Catalytic chain transfer

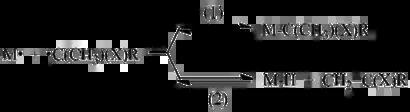

In general, reactions of organic free radicals (•C(CH)(X)R) with metal-centered radicals (M•) either produce an organometallic complex (reaction 1) or a metal hydride (M-H) and an olefin (CH=C(X)R) by the metallo radical M• abstracting a β-hydrogen from the organic radical •C(CH)(X)R (reaction 2).